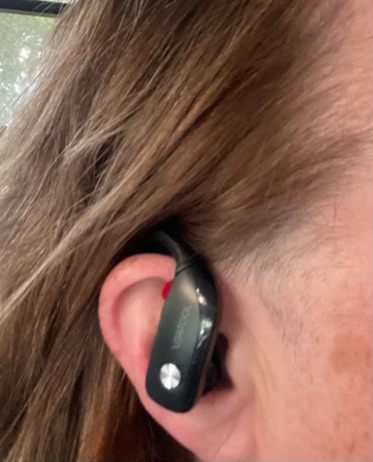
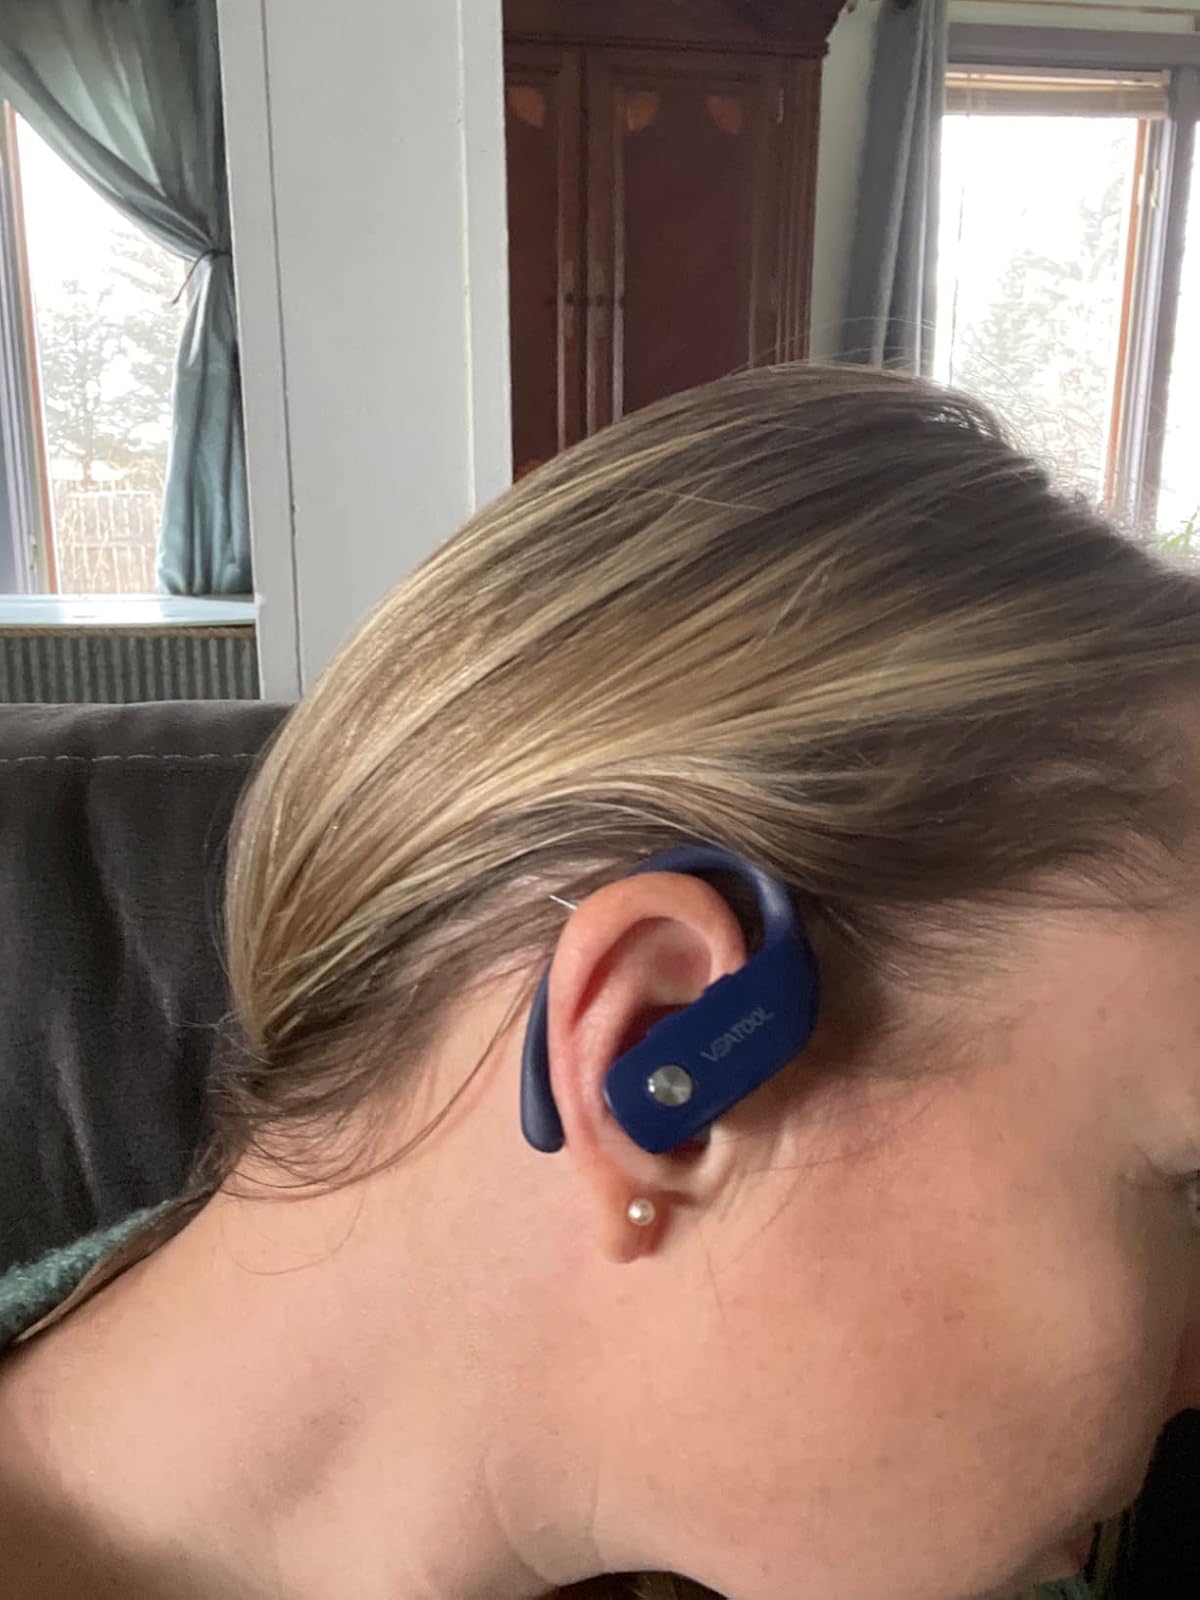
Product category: earbuds
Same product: no